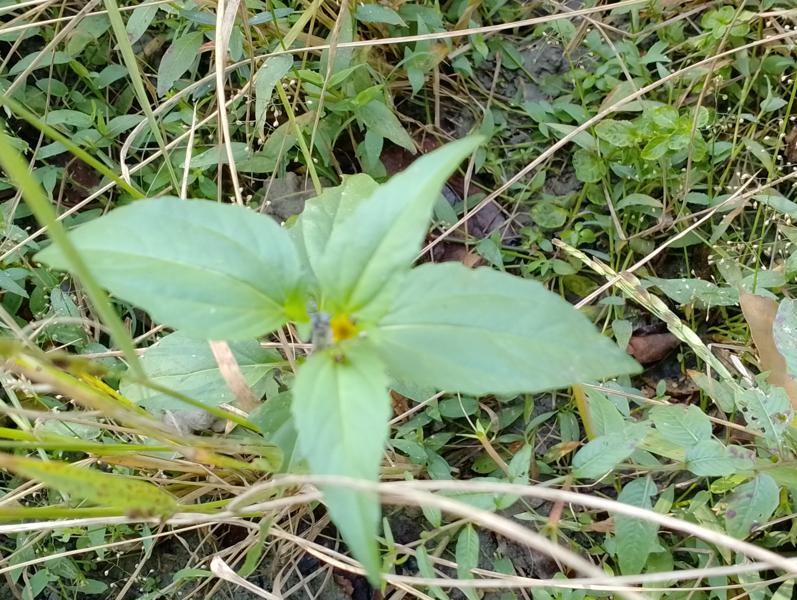
Weed species: Synedrella nodiflora